Diatomaceous earth

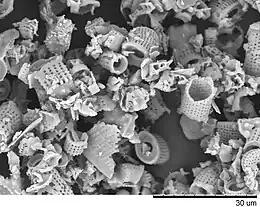
Scanning electron micrograph of diatomaceous earth

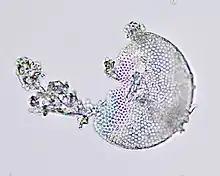
Individual diatom cell walls often maintain their shape even in commercially processed filter media, such as this one for swimming pools.

Diatomaceous earth, also known as diatomite, celite, or kieselguhr, is a naturally occurring, soft, siliceous sedimentary rock that can be crumbled into a fine white to off-white powder. It has a particle size ranging from more than 3 mm to less than 1 μm, but typically 10 to 200 μm. Depending on the granularity, this powder can have an abrasive feel, similar to pumice powder, and has a low density as a result of its high porosity. The typical chemical composition of oven-dried diatomaceous earth is 80–90% silica, with 2–4% alumina (attributed mostly to clay minerals), and 0.5–2% iron oxide.